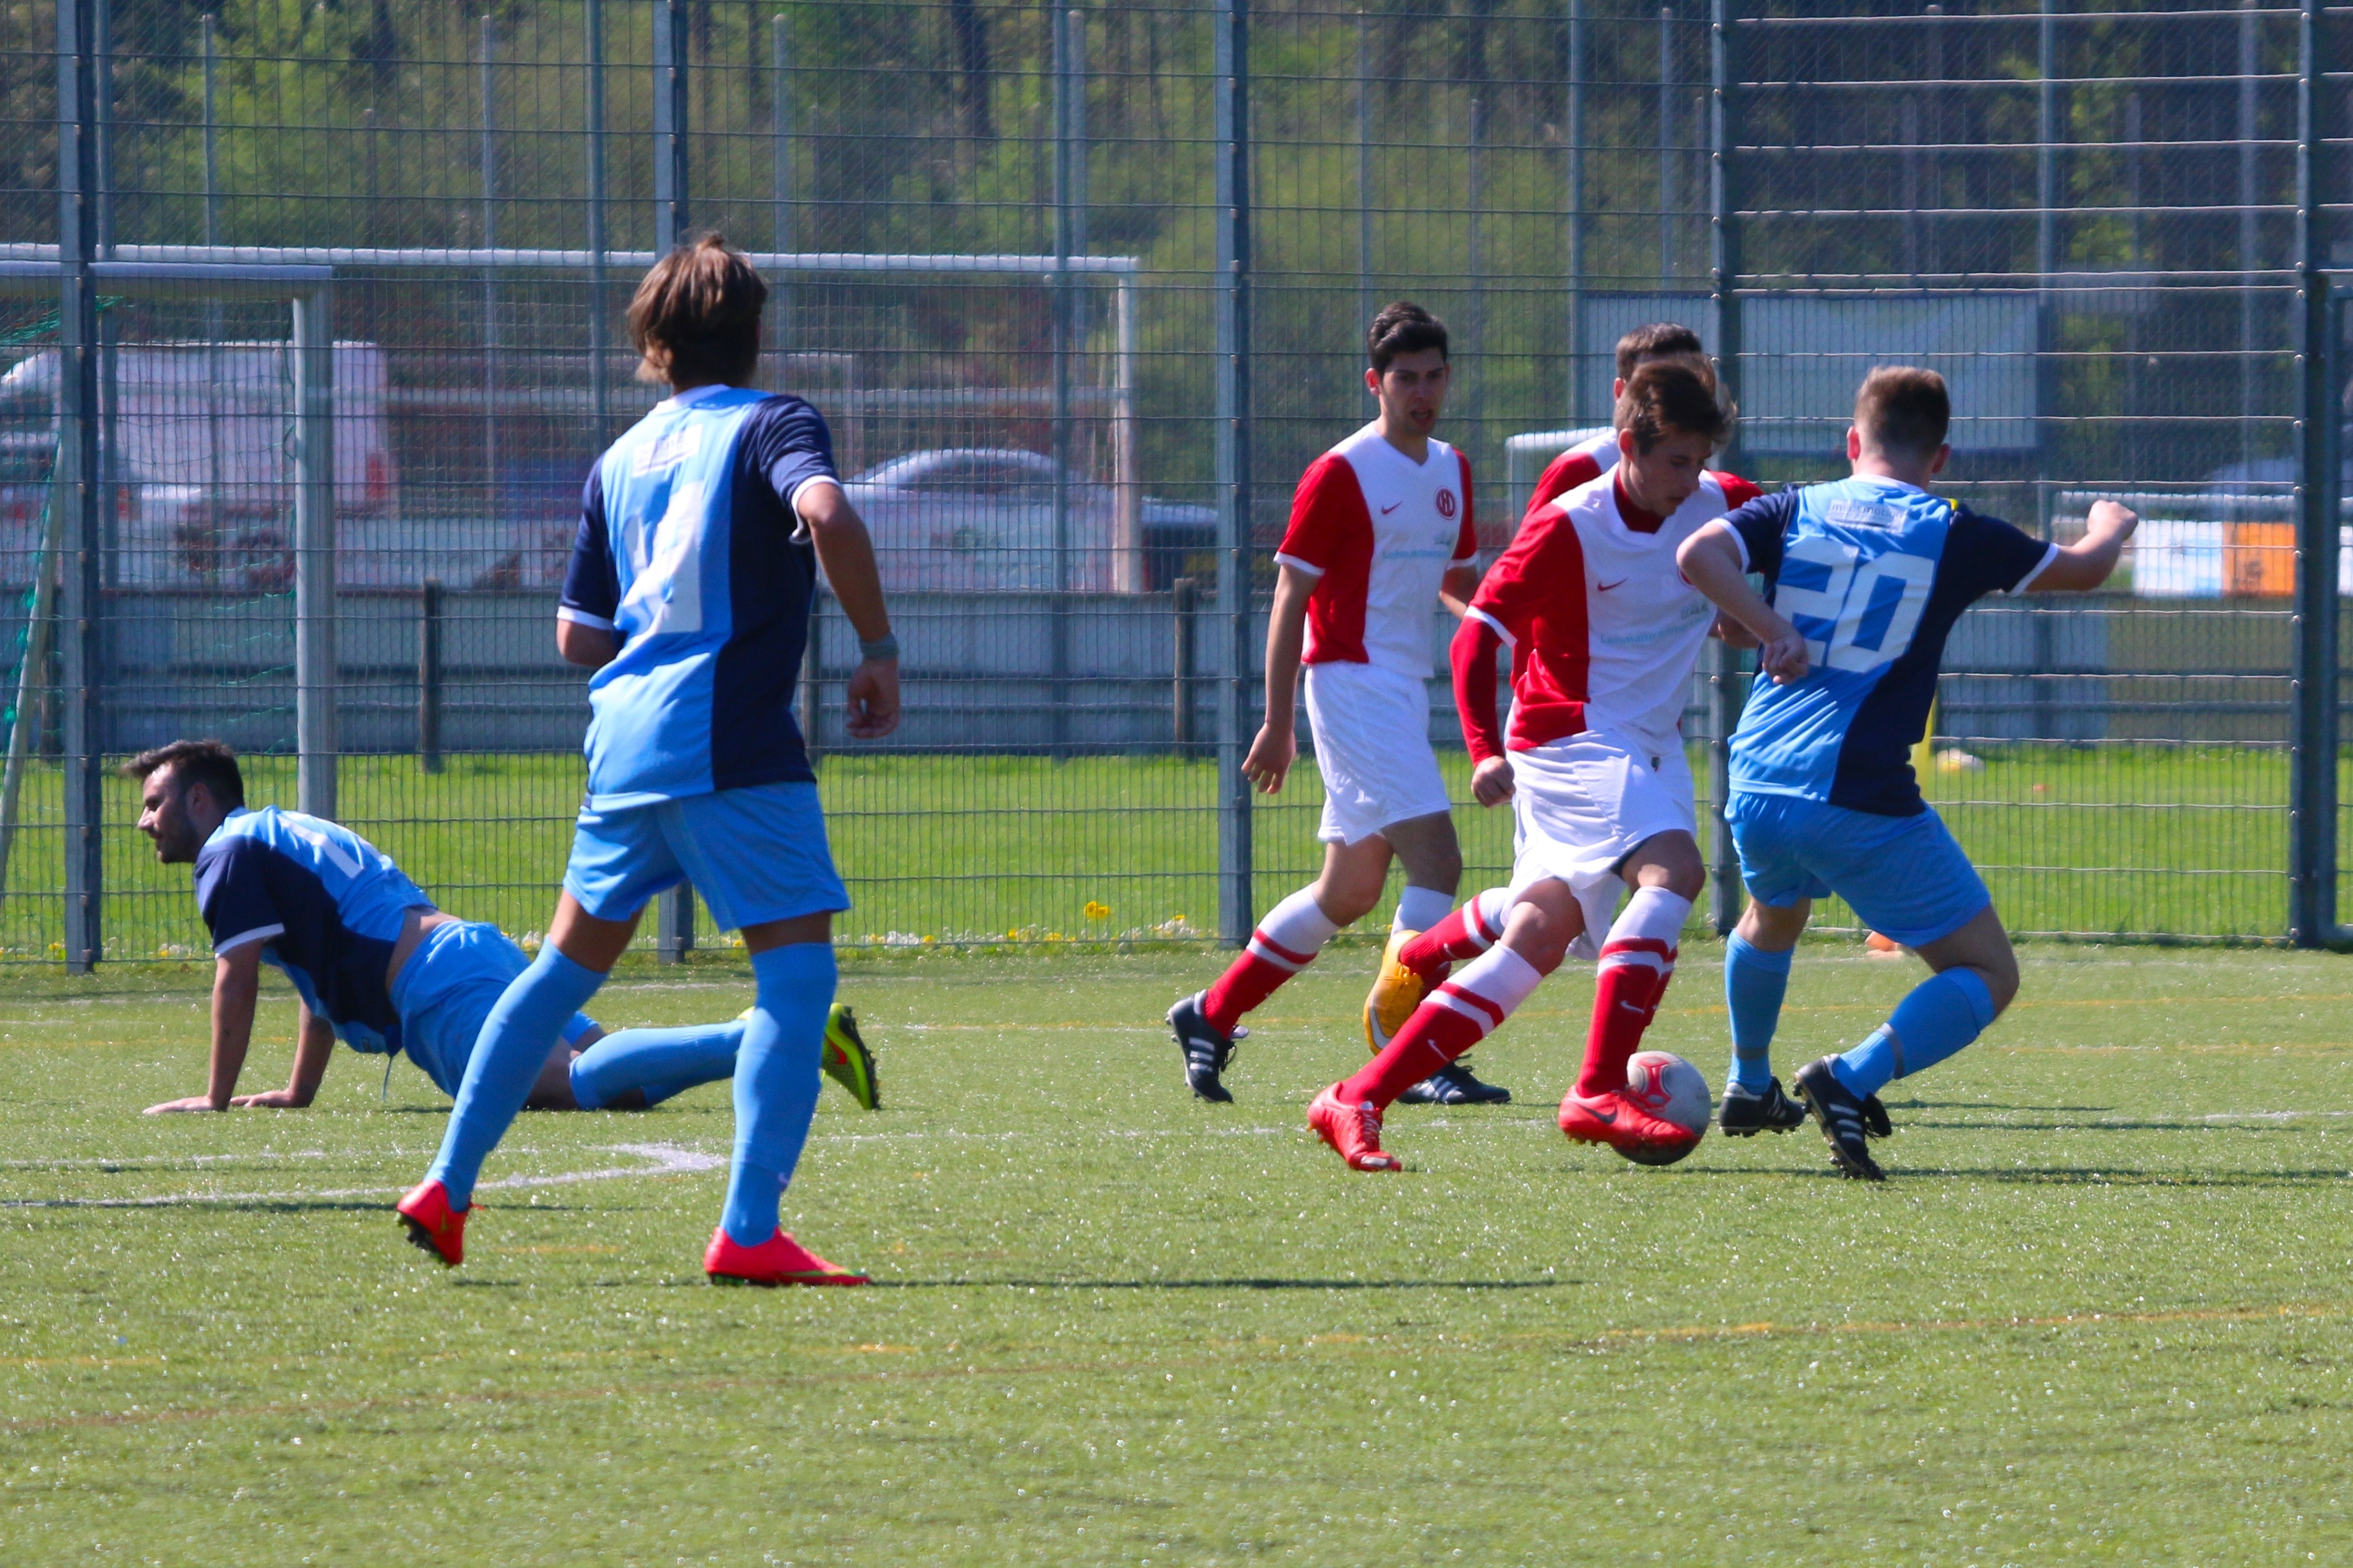
meadow, soccer, football, skill, stadium, player, use, team, sports, ball, athletes, tournament, kick, duel, tackle, football player, competition event